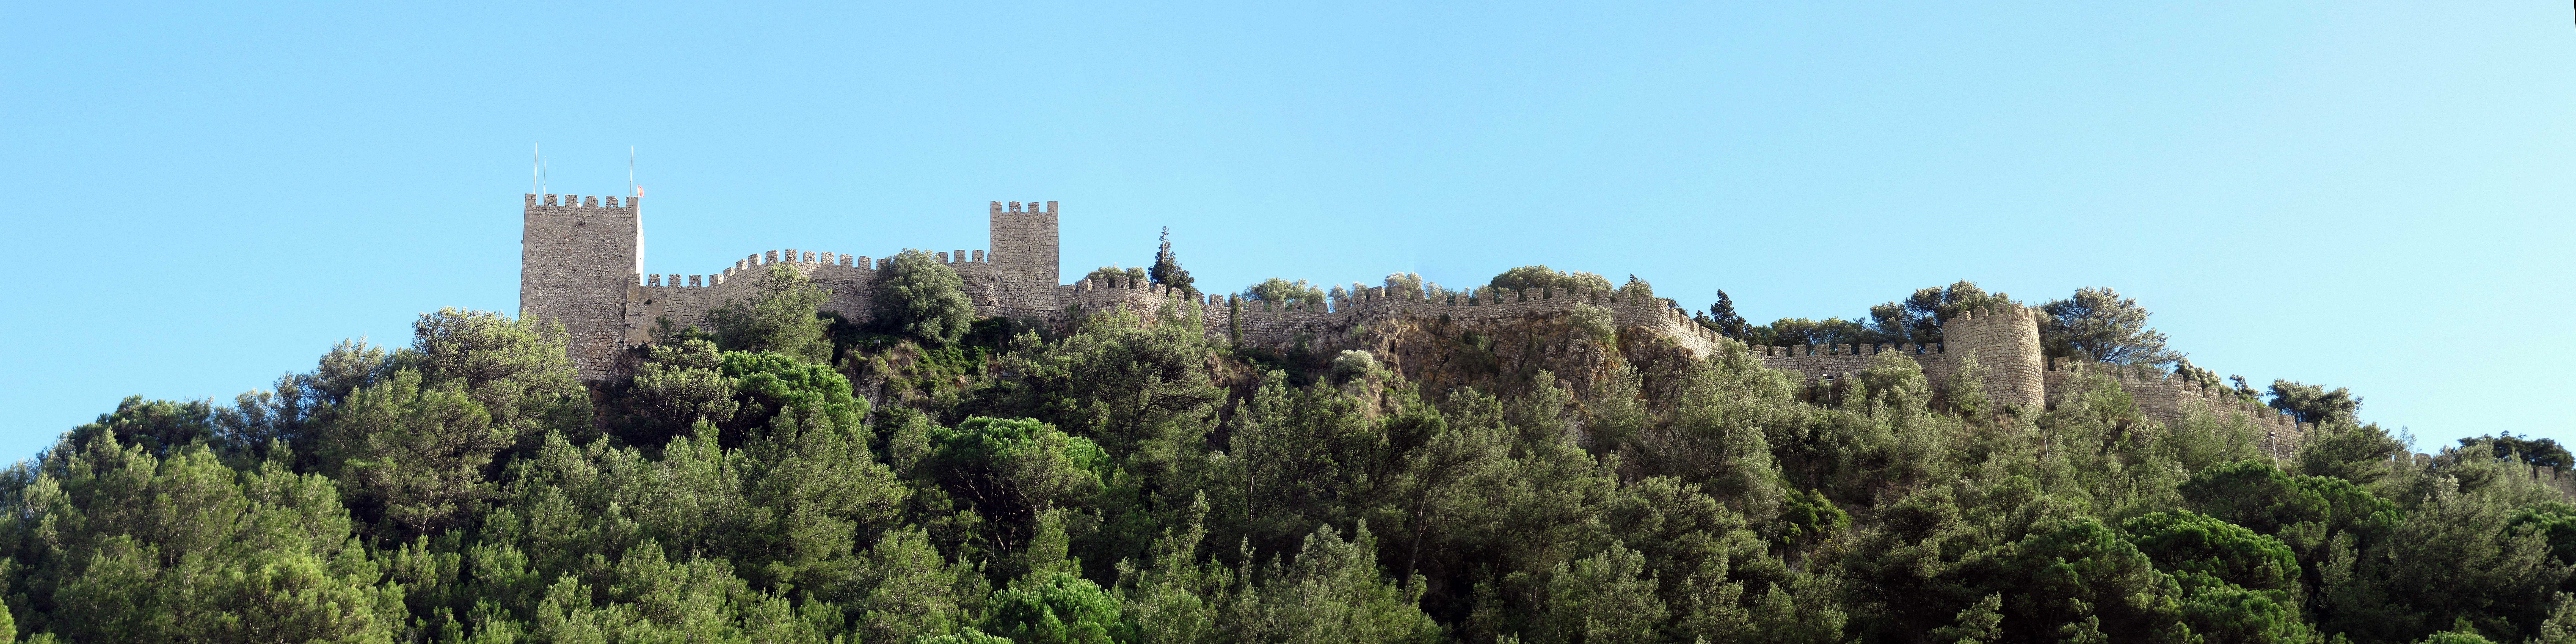
tree, forest, mountain, plant, hill, flower, building, wall, monument, panorama, cliff, tower, park, castle, tourism, terrain, ridge, places of interest, fortress, vegetation, portugal, historically, middle ages, ecosystem, biome, sesimbra, natural environment, geographical feature, mountainous landforms